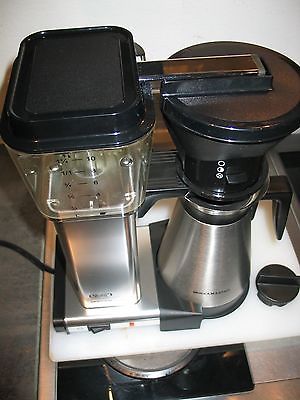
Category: coffee maker